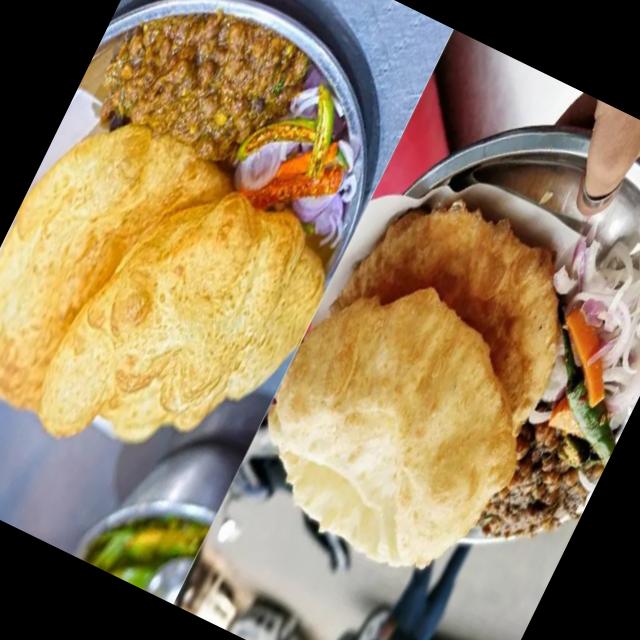
Dish: chole_bhature